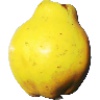
Label: quince